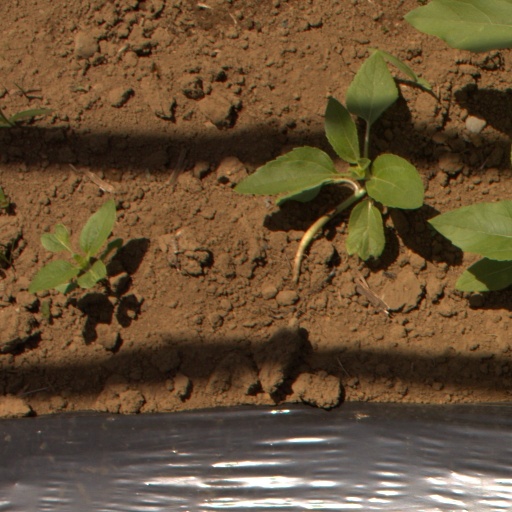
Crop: Jerusalem artichoke